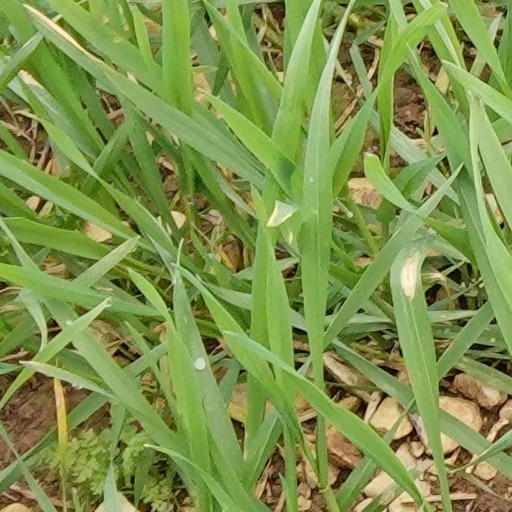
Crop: wheat